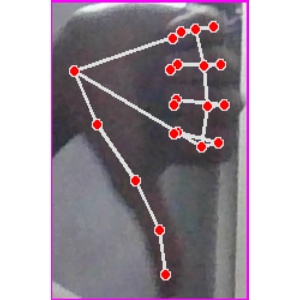
अक्षर: फ